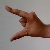
The image shows a hand gesture representing the letter 'Z' in Indian Sign Language.